Northern Italy

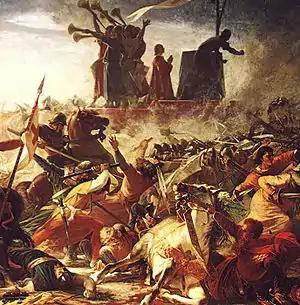
The defence of the Carroccio during the battle of Legnano (1176) by Amos Cassioli (1832–1891)

In the 10th century, north Italy, although formally under the rule of the Holy Roman Empire, was included in the kingdom of Italy, of which Pavia remained the capital until 1024, however, gradually, starting from the last decades of the 11th century was in fact divided in a multiplicity of small, autonomous city-states, the medieval communes and maritime republic. The 11th century marked a significant boom in northern Italy's economy, due to improved trading and agricultural innovations, culture flourished as well with many universities founded, among them the University of Bologna, the world's oldest university in continuous operation.